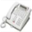
Label: telephone